Ziaism

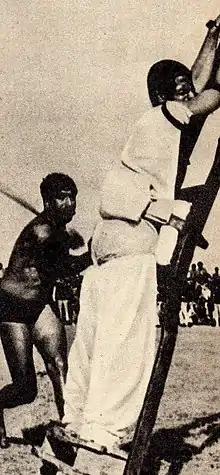
A man being flogged due to seducing a woman in 1970s Islamabad.

Corporal punishment and amputation for crimes are a common way of punishing a criminal in Ziaist ideology. For example, stealing is punished by amputation of the left hand. While flogging is used for the crimes of rape, adultery, and protesting for freedom of the press. These punishments would be orchestrated in public view, with a microphone positioned near the convict’s mouth for the crowd to hear.